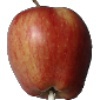
Label: Apple Red 1